Ofjord

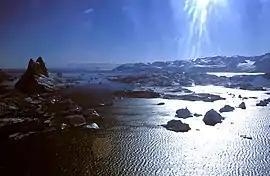
View of the Bjorne Islands on the left and the mouth of Øfjord on the right.

Ofjord (meaning 'Island Fjord') is a fjord in King Christian X Land, eastern Greenland.